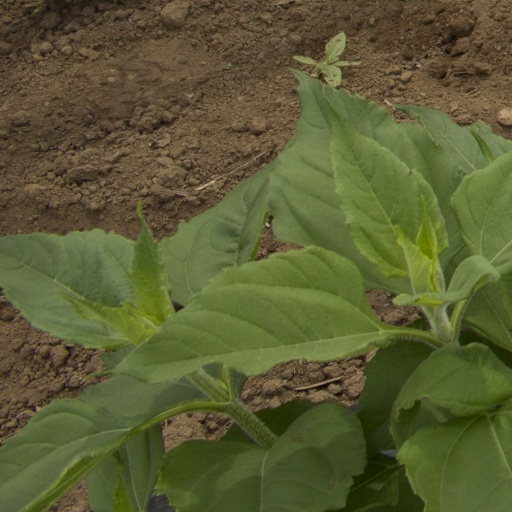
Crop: Jerusalem artichoke